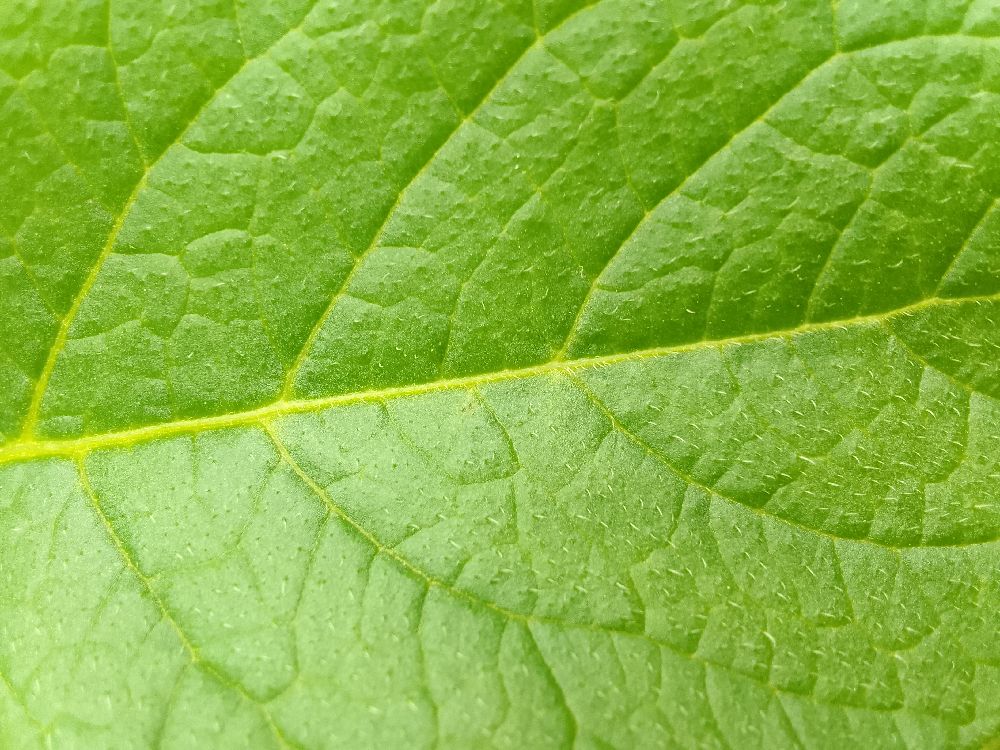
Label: Healthy